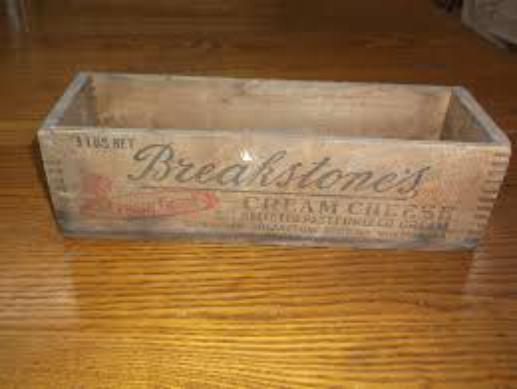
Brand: Breakstone's
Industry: Food